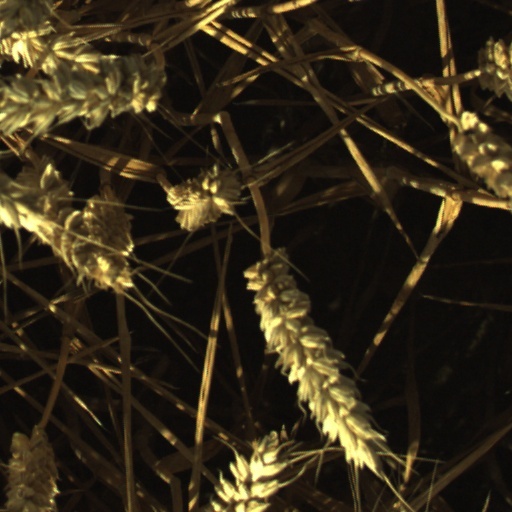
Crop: wheat